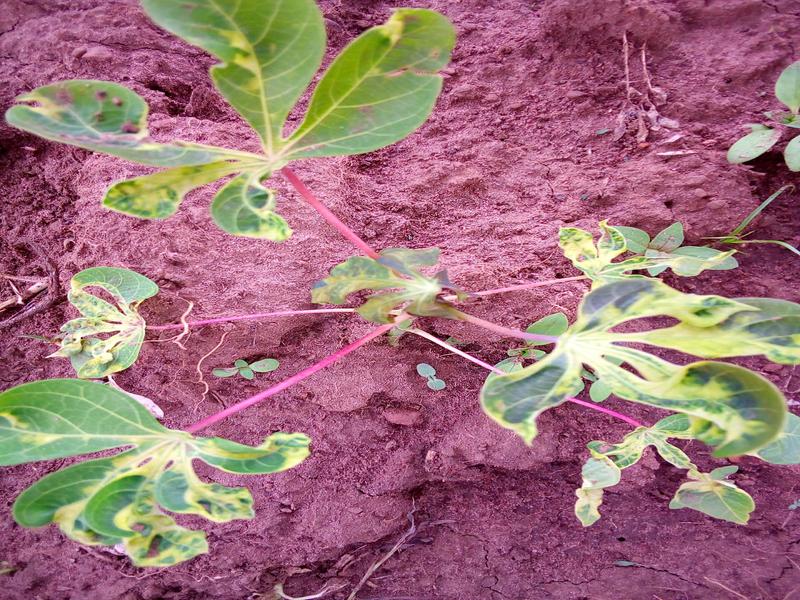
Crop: cassava
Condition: mosaic_disease